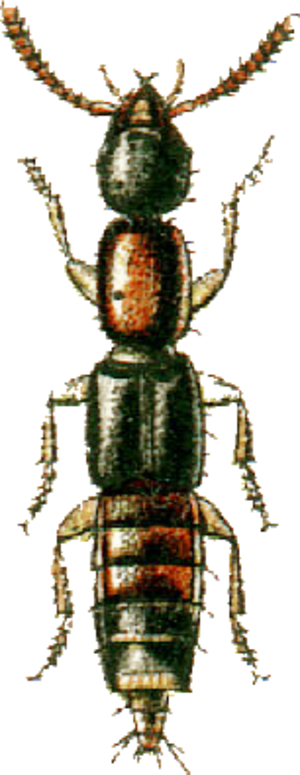
This file has been extracted from another file: Jacobs14.jpg